Peacock revolution

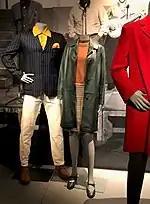

The fashion of the movement was mostly based around the embrace of feminine fashion elements by men, including tight silhouettes, bright patterns, long hair and makeup. It also embraced a variety of other influences, ranging from the Romantic era to traditional African and Asian elements. Suits were commonly worn, particularly in Edwardian or continental Europe's style of tailoring, and in unconventional textiles including corduroy, paisley and brocade. Suits also often incorporated bright colours, vivid patterns, embroidery, slim fits, large lapels, cravats, Nehru jackets, frilly shirts and kipper ties. Boots, generally winklepickers, were favoured over shoes. A 1973 article by "the New York Times" divided the period's suits into three different periods: the original style typified by the Nehru jacket and sport coat; the middle period which was influenced by Edwardian dress; and the later period which saw the rise of wide lapels and bell-bottoms.